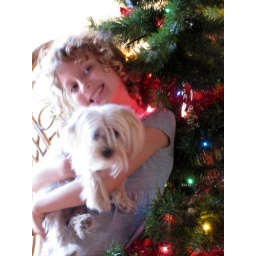
Ellen and I put the tree up today - in a bucket of sand